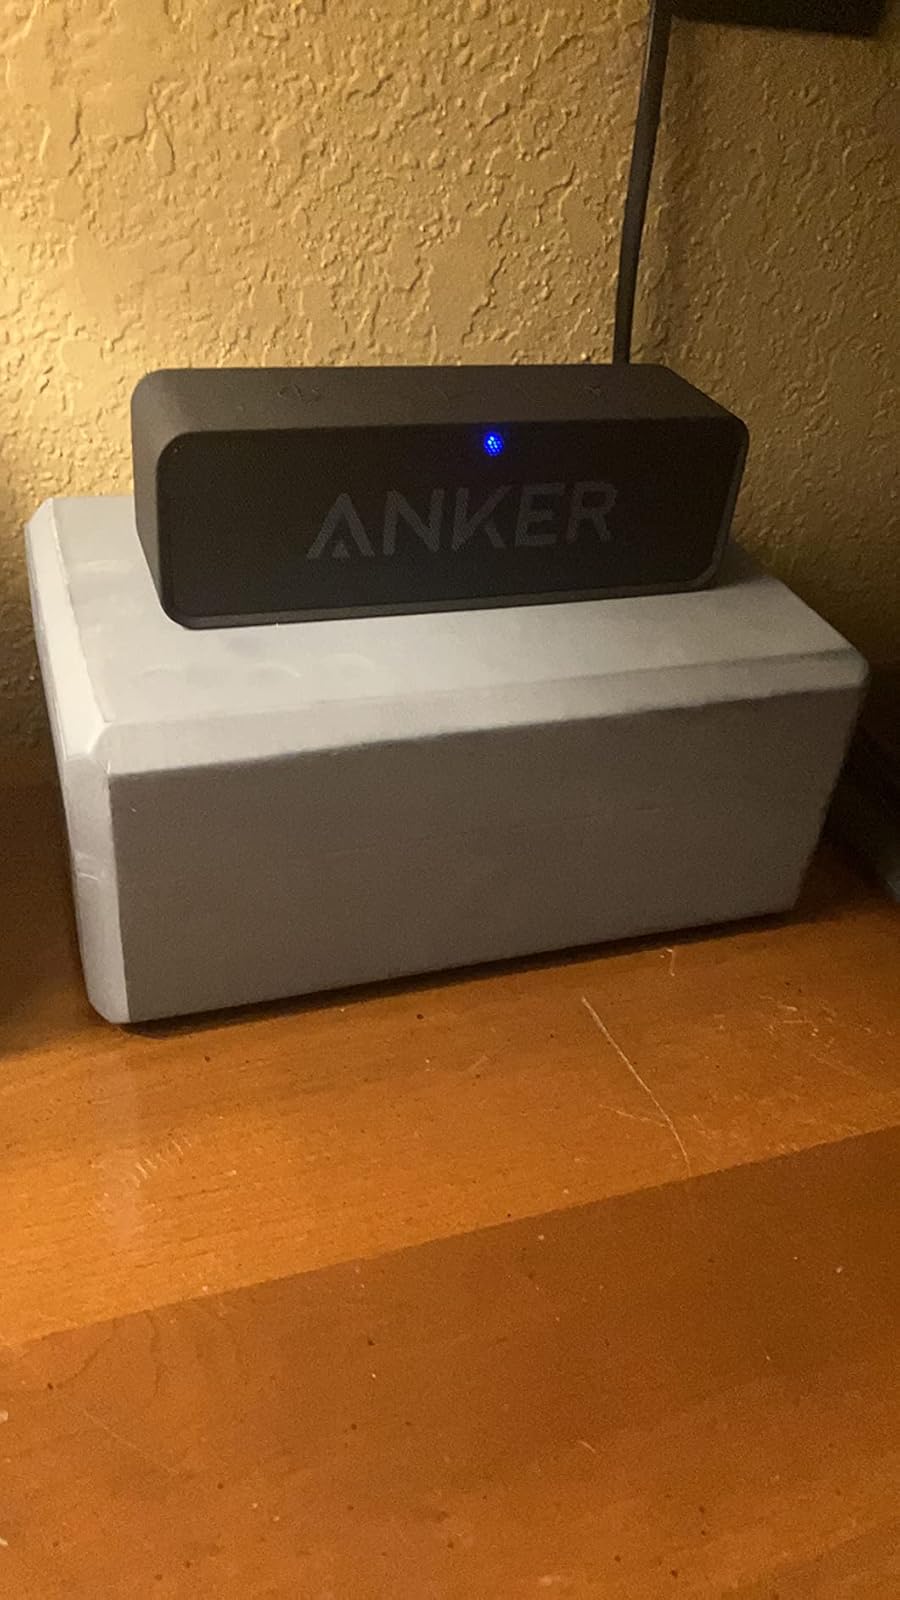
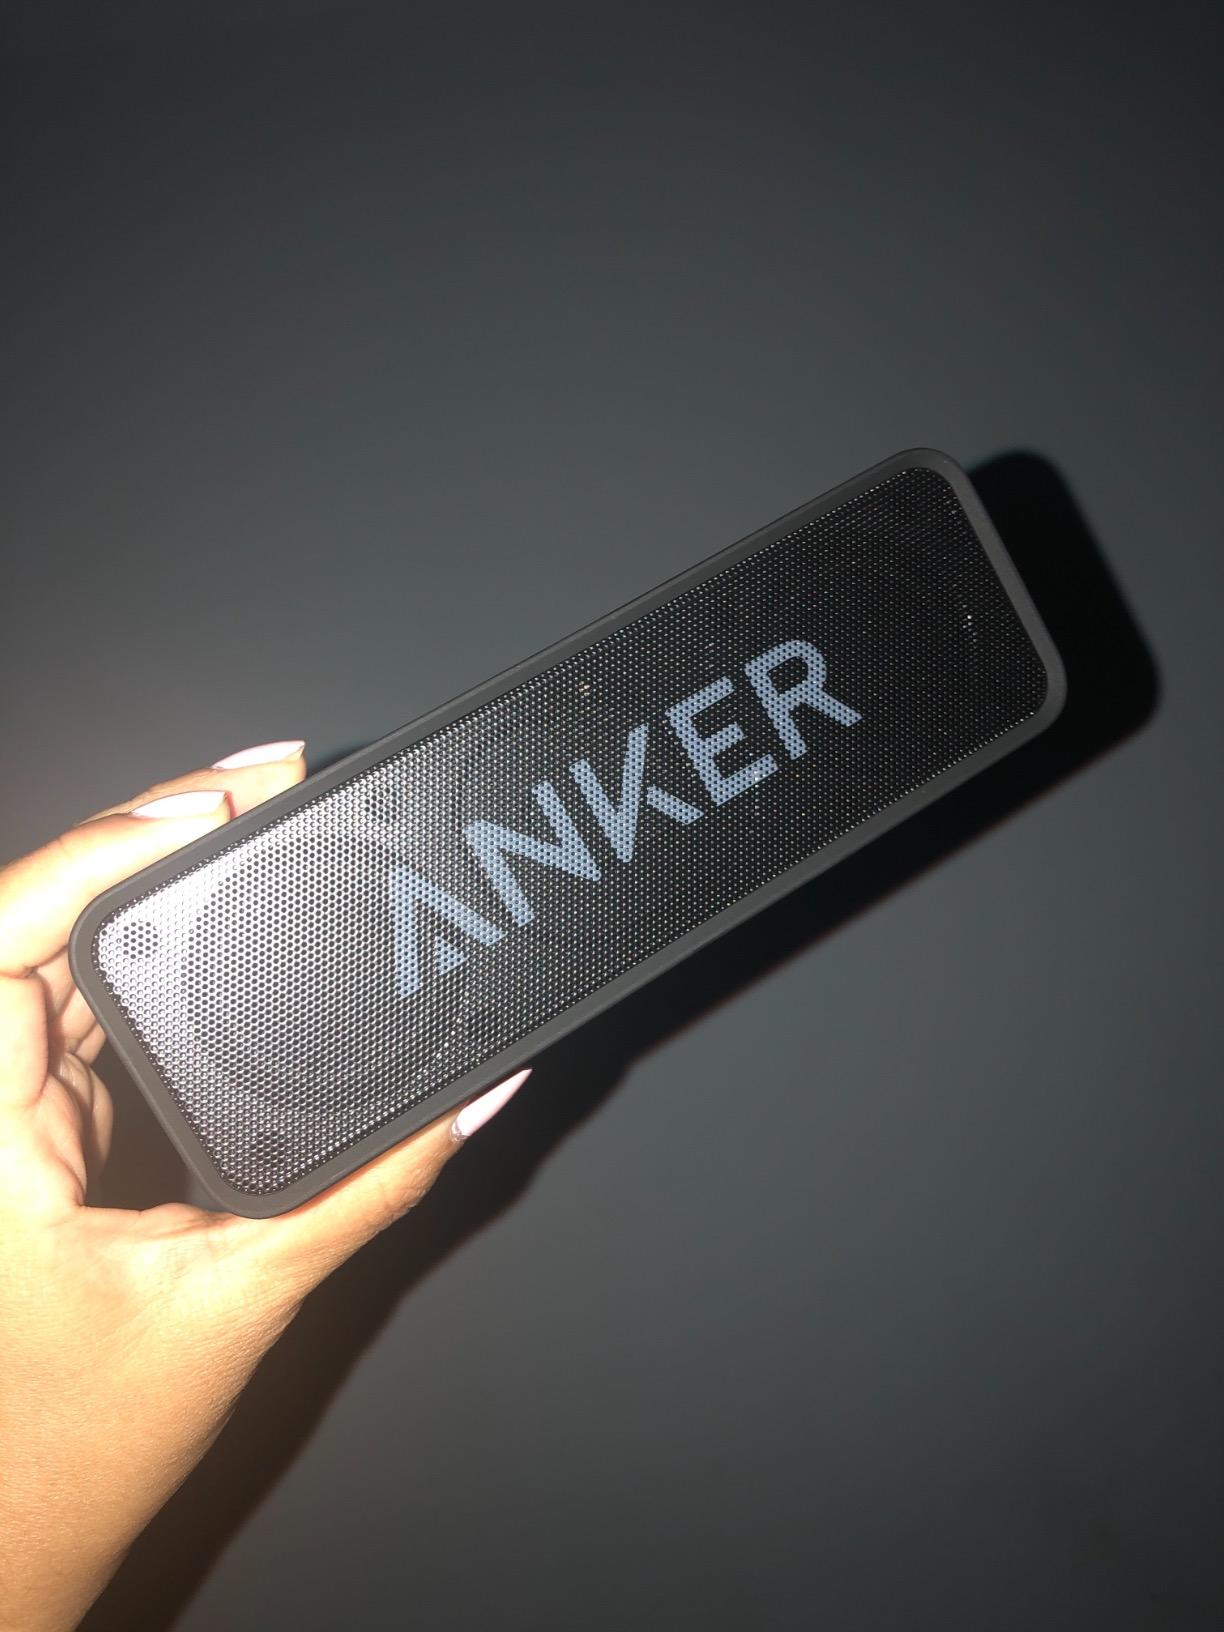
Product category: speaker
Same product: yes